Johann Baptiste Horvath

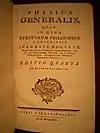
"Physica Generalis" (1776).

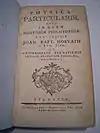
"Physica Particularis" (1770).

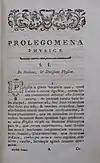
Prologue to a 1776 copy of "Physica Generalis"

Horvath entered the Jesuit order at 19 years of age (17 October 1751) in Trencsén (Trenčín), became a university professor, and subsequently authored the well-known Latin textbooks "Physica Generalis (1767/1782, 496pp) and "Physica Particularis (1770/1782, 472pp). Various other works are attributed to Horvath, including "Elementa Physicae" (1790/1807/1819, 656pp) which is a condensed revision of "Physica Generalis" and "Physica Particularis", "Institutiones Logicae" (1767/1813, 118pp), "Elementa/Institutiones Matheseos" (1772/1782, 456pp), "Institutiones Metaphysicae" (1767/1817, 362pp) and "Declaratio Infirmitatis Fundamentorum" (1797, 188pp) which is a philosophical text regarding speculations on the nature of God posited by Immanuel Kant. This collection of works, including metaphysics/logic and physics, was typical of Jesuit academics teaching under the Ratio Studiorum (1599). The books were published in Nagyszombat (Hungary), Augsburg (Germany), Eger and Buda (Hungary), Velencze (Principality of Transylvania), Madrid (Spain), Vienna (Austria) and Venice and Turin (Italy), including multiple editions and/or printings of each volume.